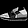
Label: Sneaker